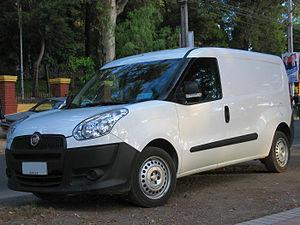
L’Opel Combo est un modèle de voiture du constructeur automobile allemand Opel produit depuis 1994.